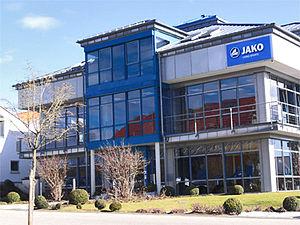
Jako est un équipementier sportif allemand fondé en 1989 par le Directeur Général actuel, Rudi Sprügel, à Stachenhausen en Allemagne. Stachenhausen se situe entre les rivières JAgst et KOcher qui ont donné leurs premières lettres au nom de la société. JAKO AG a déménagé en 1992 vers l’actuel site à Mulfingen. JAKO fournit également à l’étranger depuis 1996: l’Autriche et la Suisse; le Benelux, la France et les pays scandinaves en 1998, début de la vente sur le plan mondial depuis 1999. JAKO USA a été fondé en 2004 et JAKO ASIA en 2006.